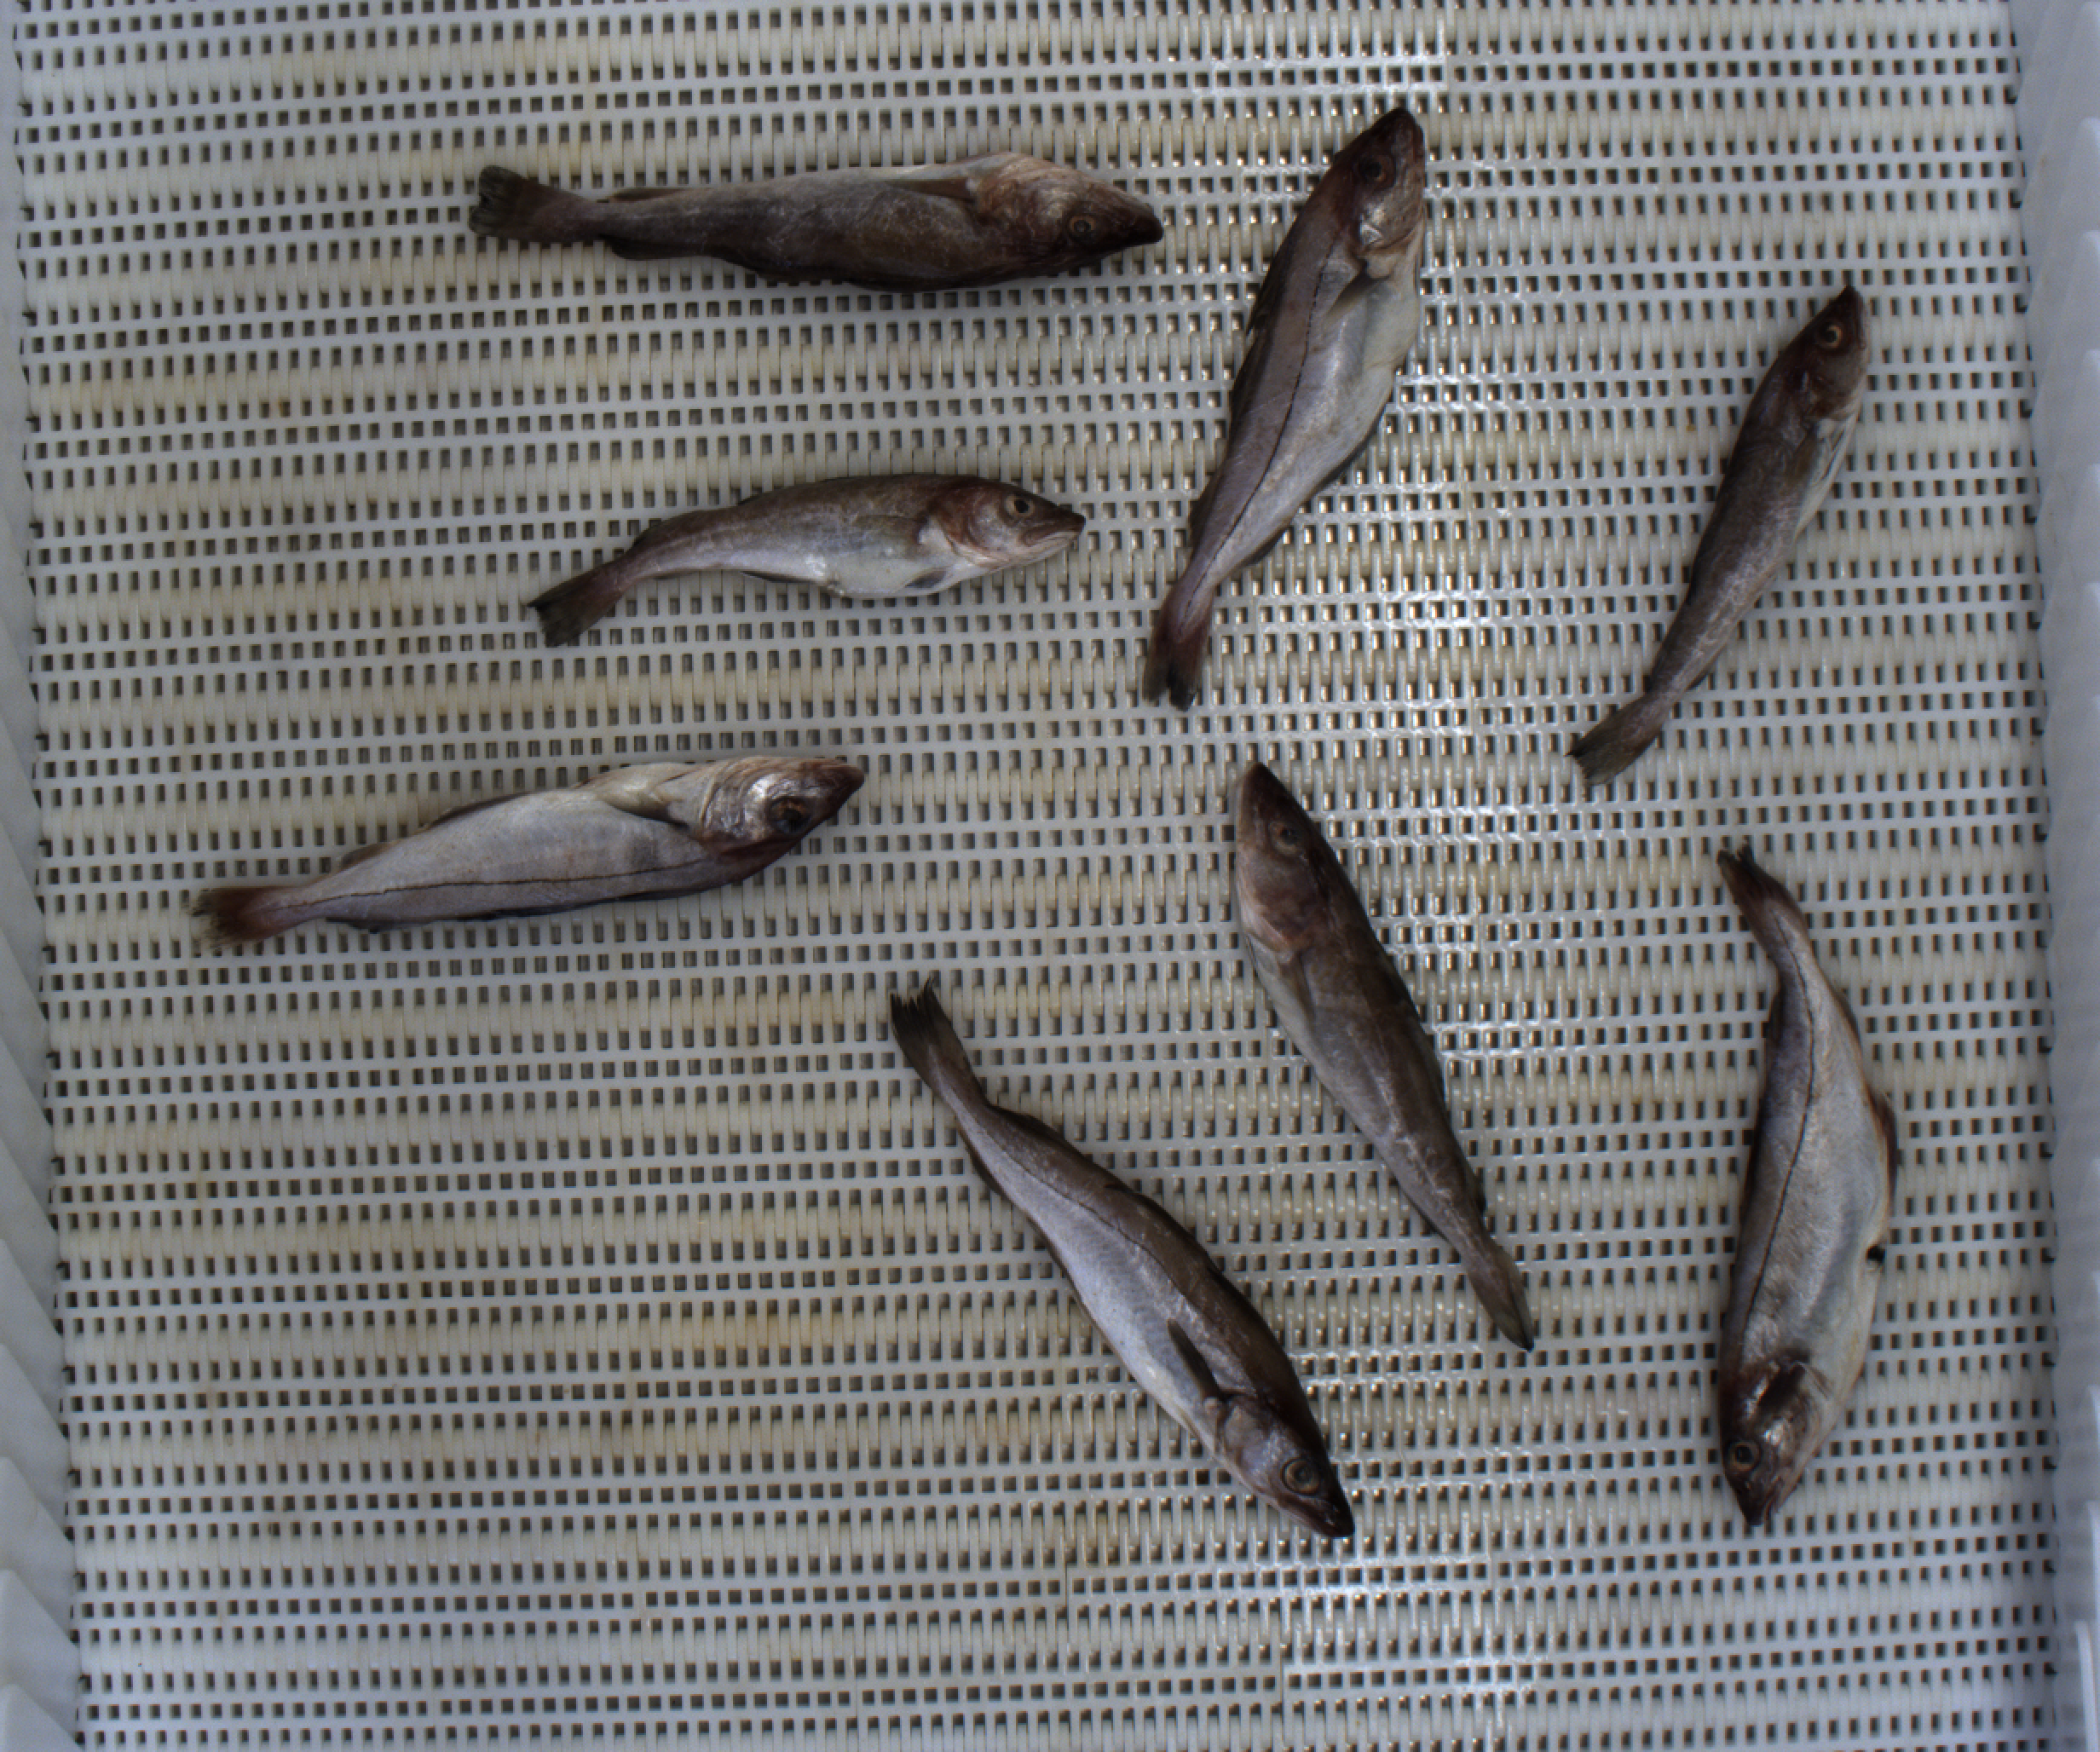
Total fish: 8
Cod: 4
Haddock: 3
Whiting: 1
Hake: 0
Horse mackerel: 0
Saithe: 0
Other: 0